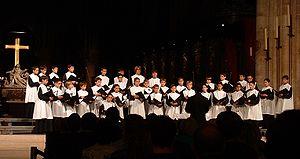
L'Escolania de Montserrat est un chœur de garçons catalans, basé à l'abbaye bénédictine de Montserrat située en Catalogne, à une trentaine de kilomètres de Barcelone. Ce chœur d'enfants a été formé au moins à la fin du XIIᵉ siècle et s'est perpétué sans interruption jusqu'à nos jours.
Les chœurs de garçons occupent une place particulière dans le monde du chant choral et plus spécifiquement des chœurs d'enfants. Autrefois omniprésents dans l'Europe chrétienne, leur nombre a considérablement diminué à partir du XIXᵉ siècle. Après la levée de l'interdit autrefois fait aux femmes et aux jeunes filles de chanter à l'église, c'est principalement au titre de la qualité unique des voix de garçons que ce type de chœur subsiste aujourd'hui.